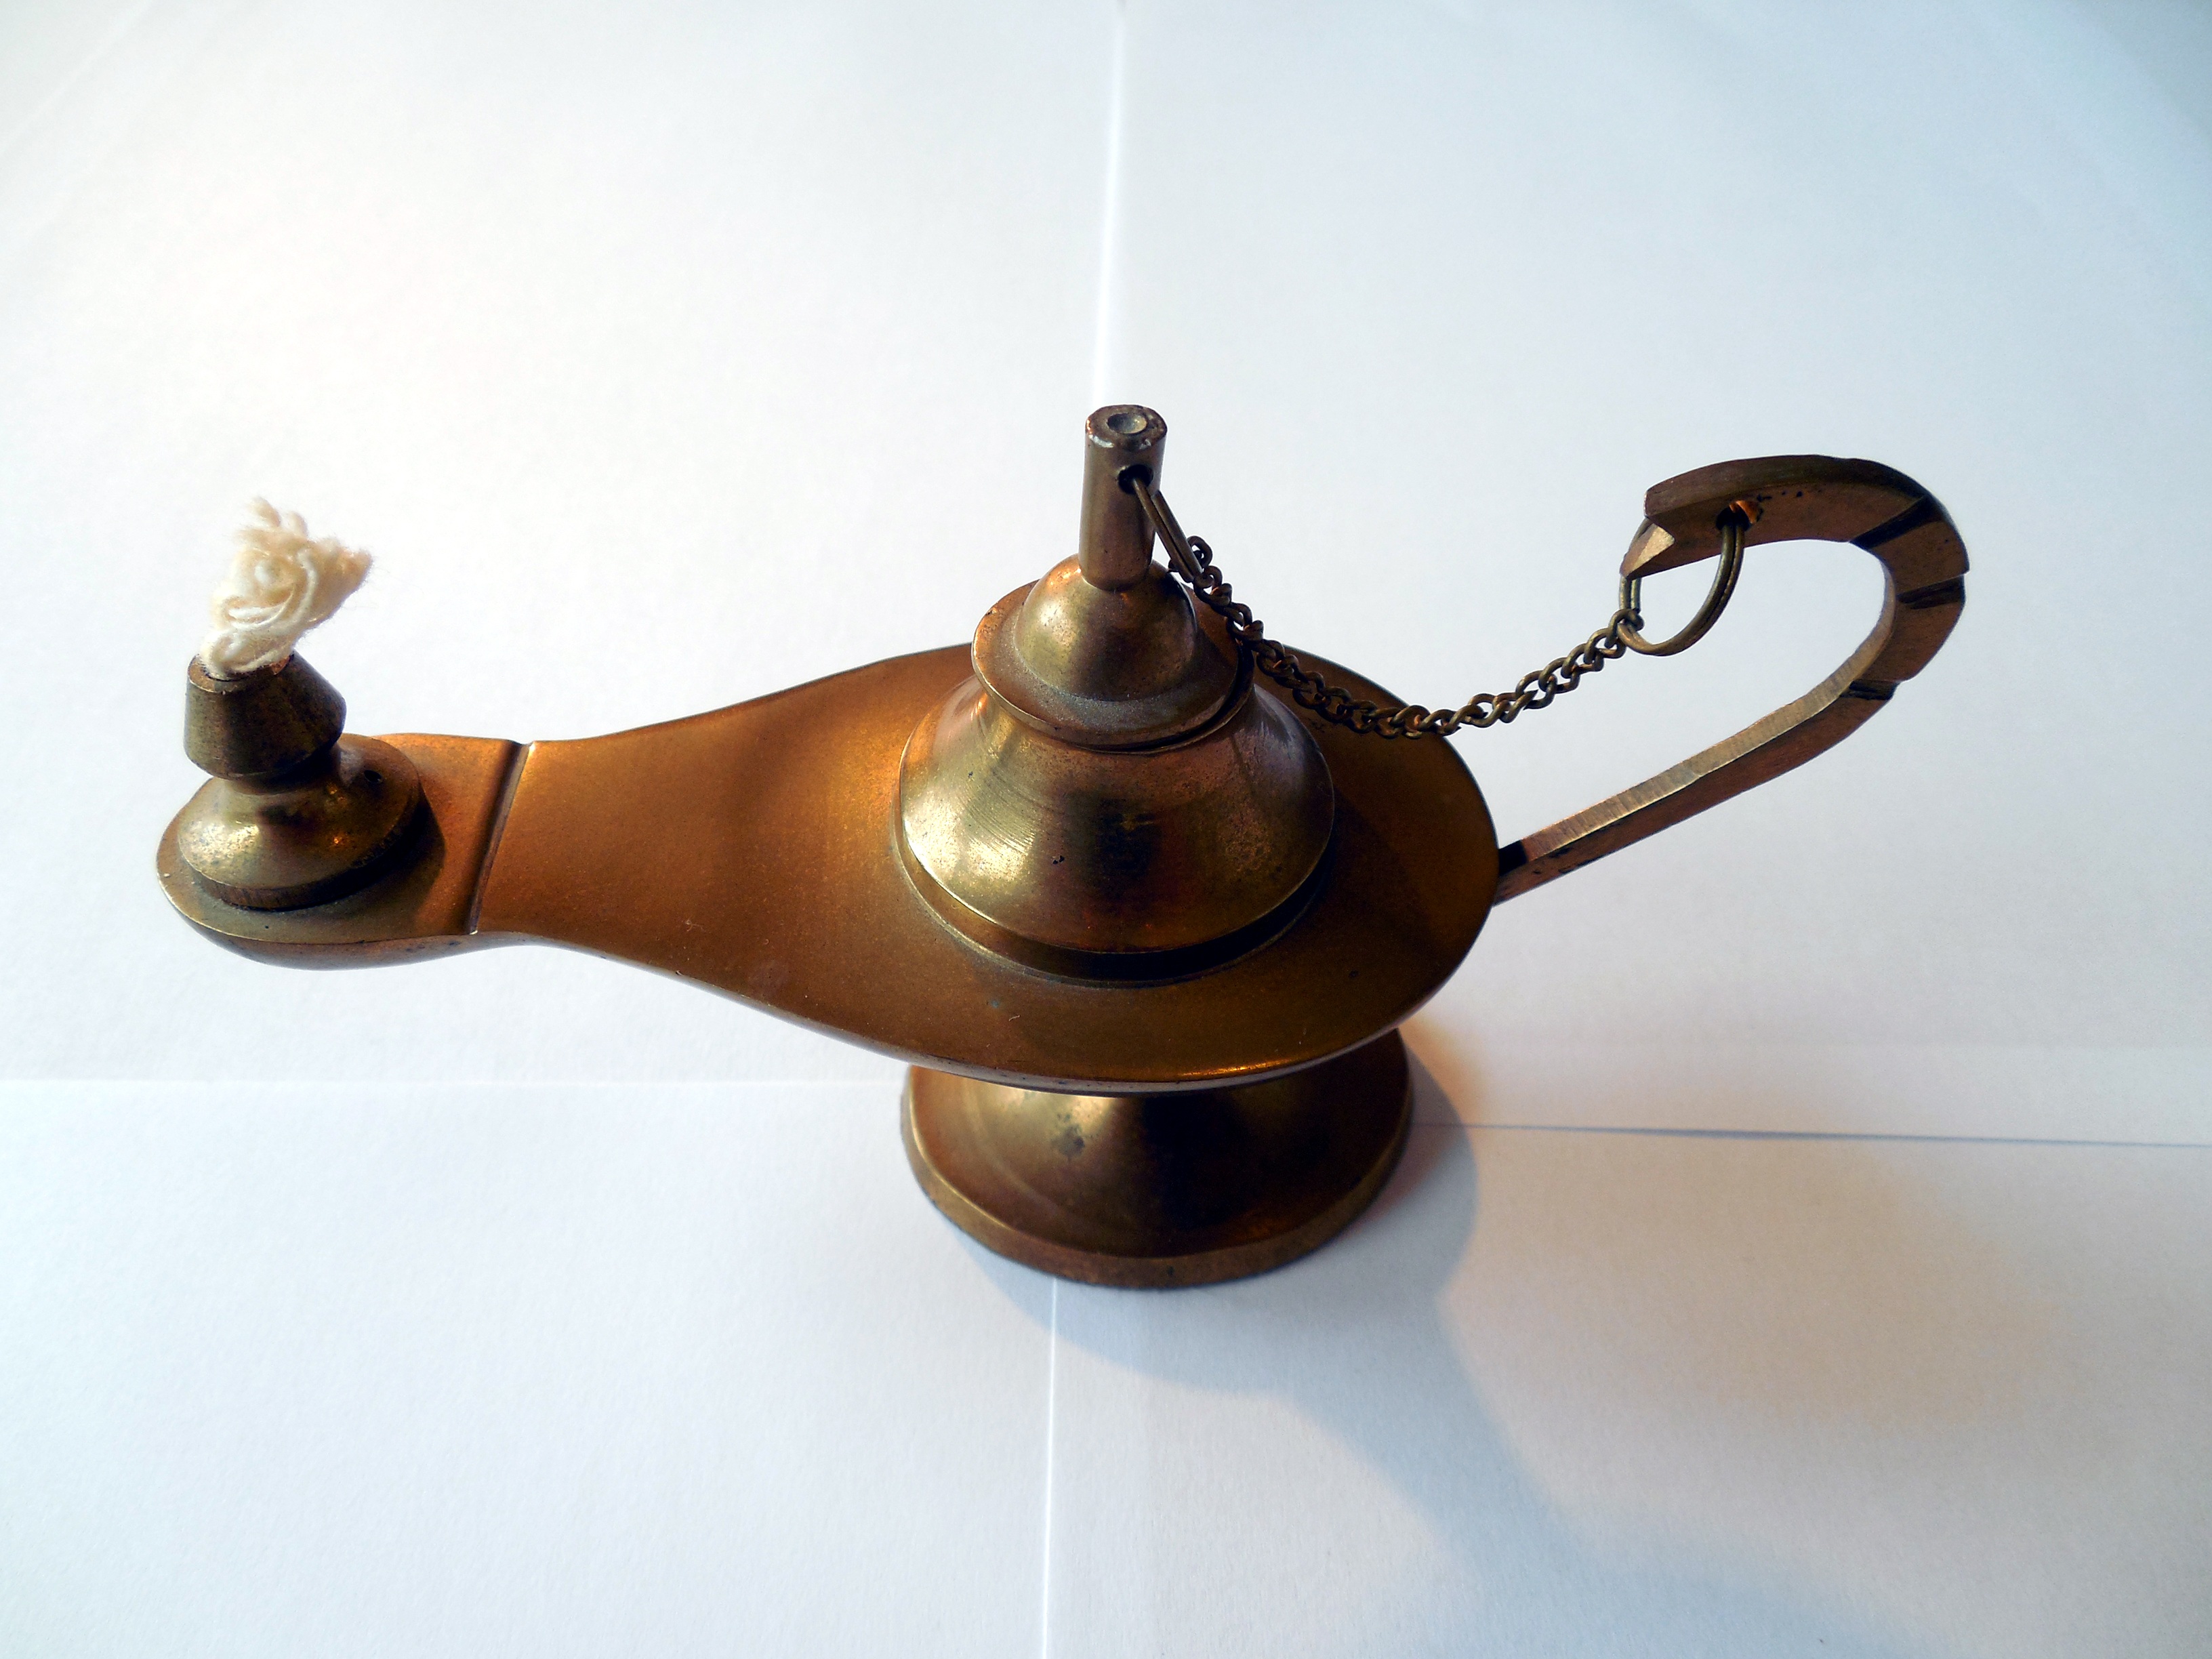
light, teapot, lantern, ceramic, metal, lamp, lighting, material, product, brass, light fixture, nostalgic, wick, oil lamp, aladin, djinn, magic lamp, arabian nights